The Relapse

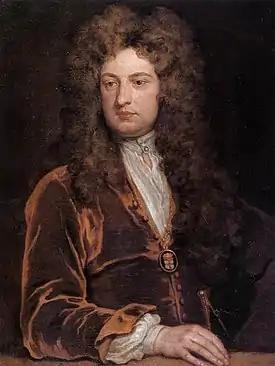
John Vanbrugh (1664–1726), author of "The Relapse", by Godfrey Kneller

The Relapse, or, Virtue in Danger is a Restoration comedy from 1696 written by John Vanbrugh. The play is a sequel to Colley Cibber's "Love's Last Shift, or, The Fool in Fashion".